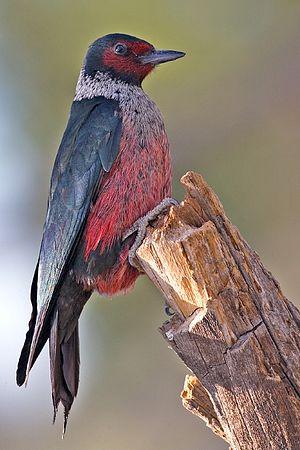
Le Pic de Lewis est une espèce d'oiseaux appartenant à la famille des Picidae.